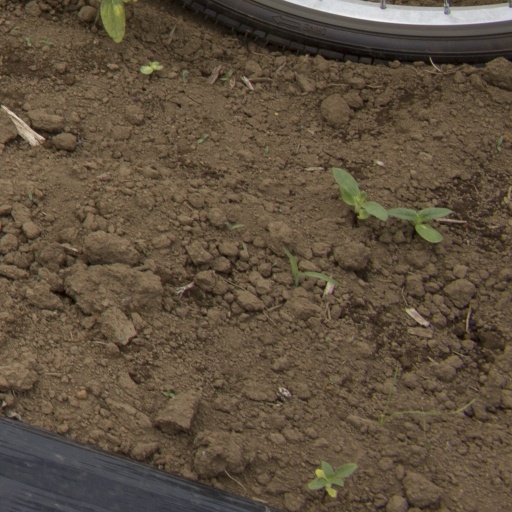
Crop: Jerusalem artichoke